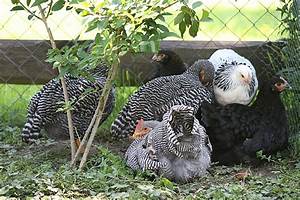
Label: chicken